Giorgio Chiellini

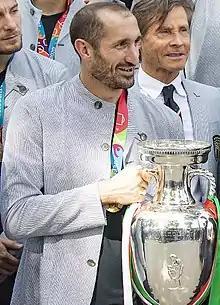
Chiellini holding the UEFA European Championship trophy, his only international trophy for Italy

In the 2014 FIFA World Cup Qualifying fixture against the Czech Republic, at the Juventus Stadium in Turin, on 10 September 2013, Chiellini scored Italy's first goal in a 2–1 home win, which allowed the nation to clinch the top spot in their group and qualify for the 2014 FIFA World Cup in Brazil with two games at hand; this was the first time that the Italian squad had done so.